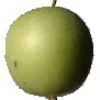
Label: Apple Granny Smith 1